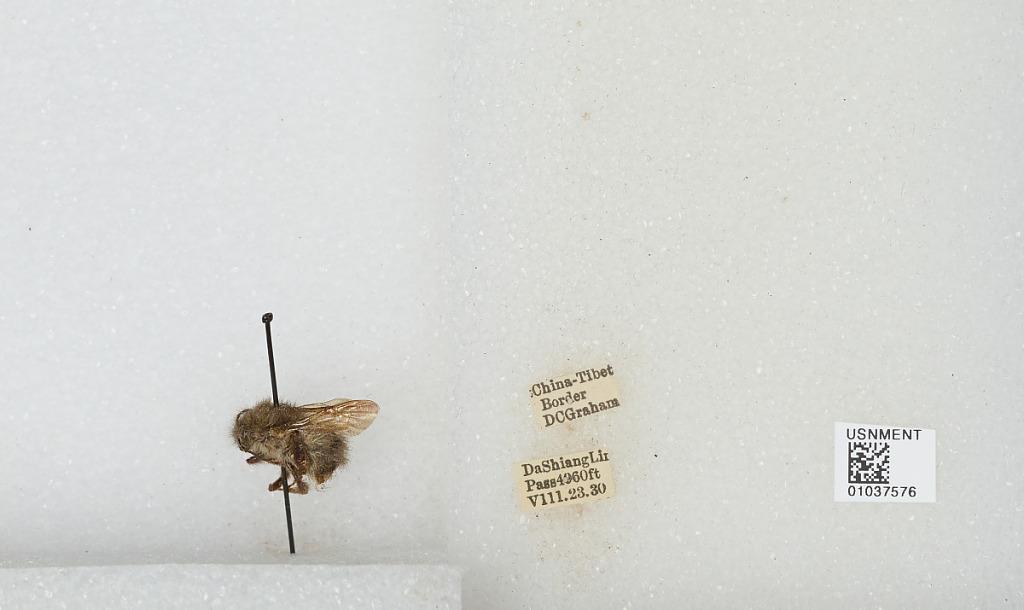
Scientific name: Bombus sp.
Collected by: D. Graham
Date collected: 1930-8-23
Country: China
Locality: China-Tibet Border Da Shiang Lin Pass